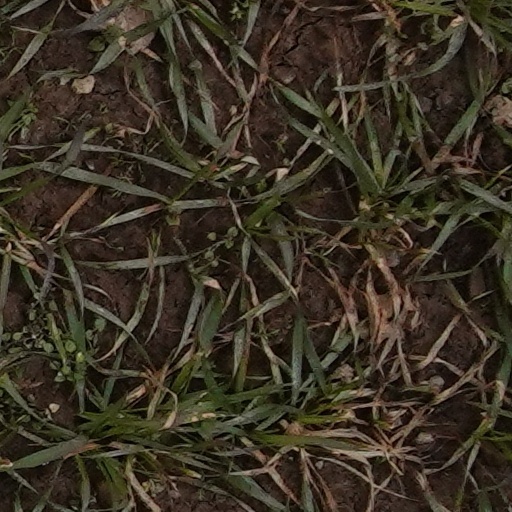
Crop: wheat